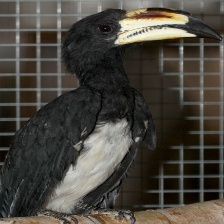
Species: AFRICAN PIED HORNBILL
Scientific name: TOCKUS FASCIATUS
ImageNet parent category: hornbill